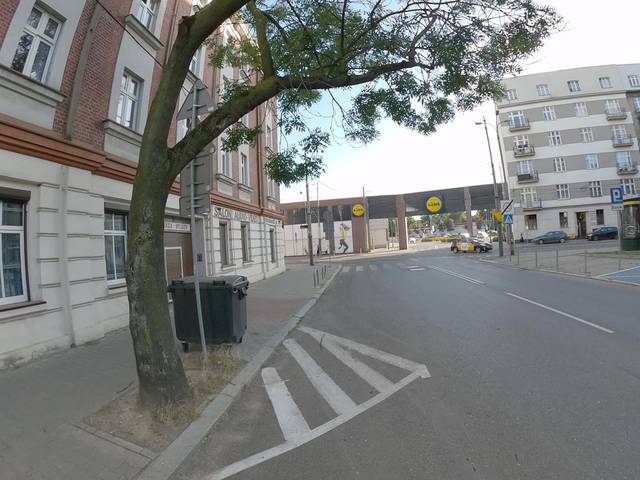
Region: Poland
Coordinates: 50.262, 19.009